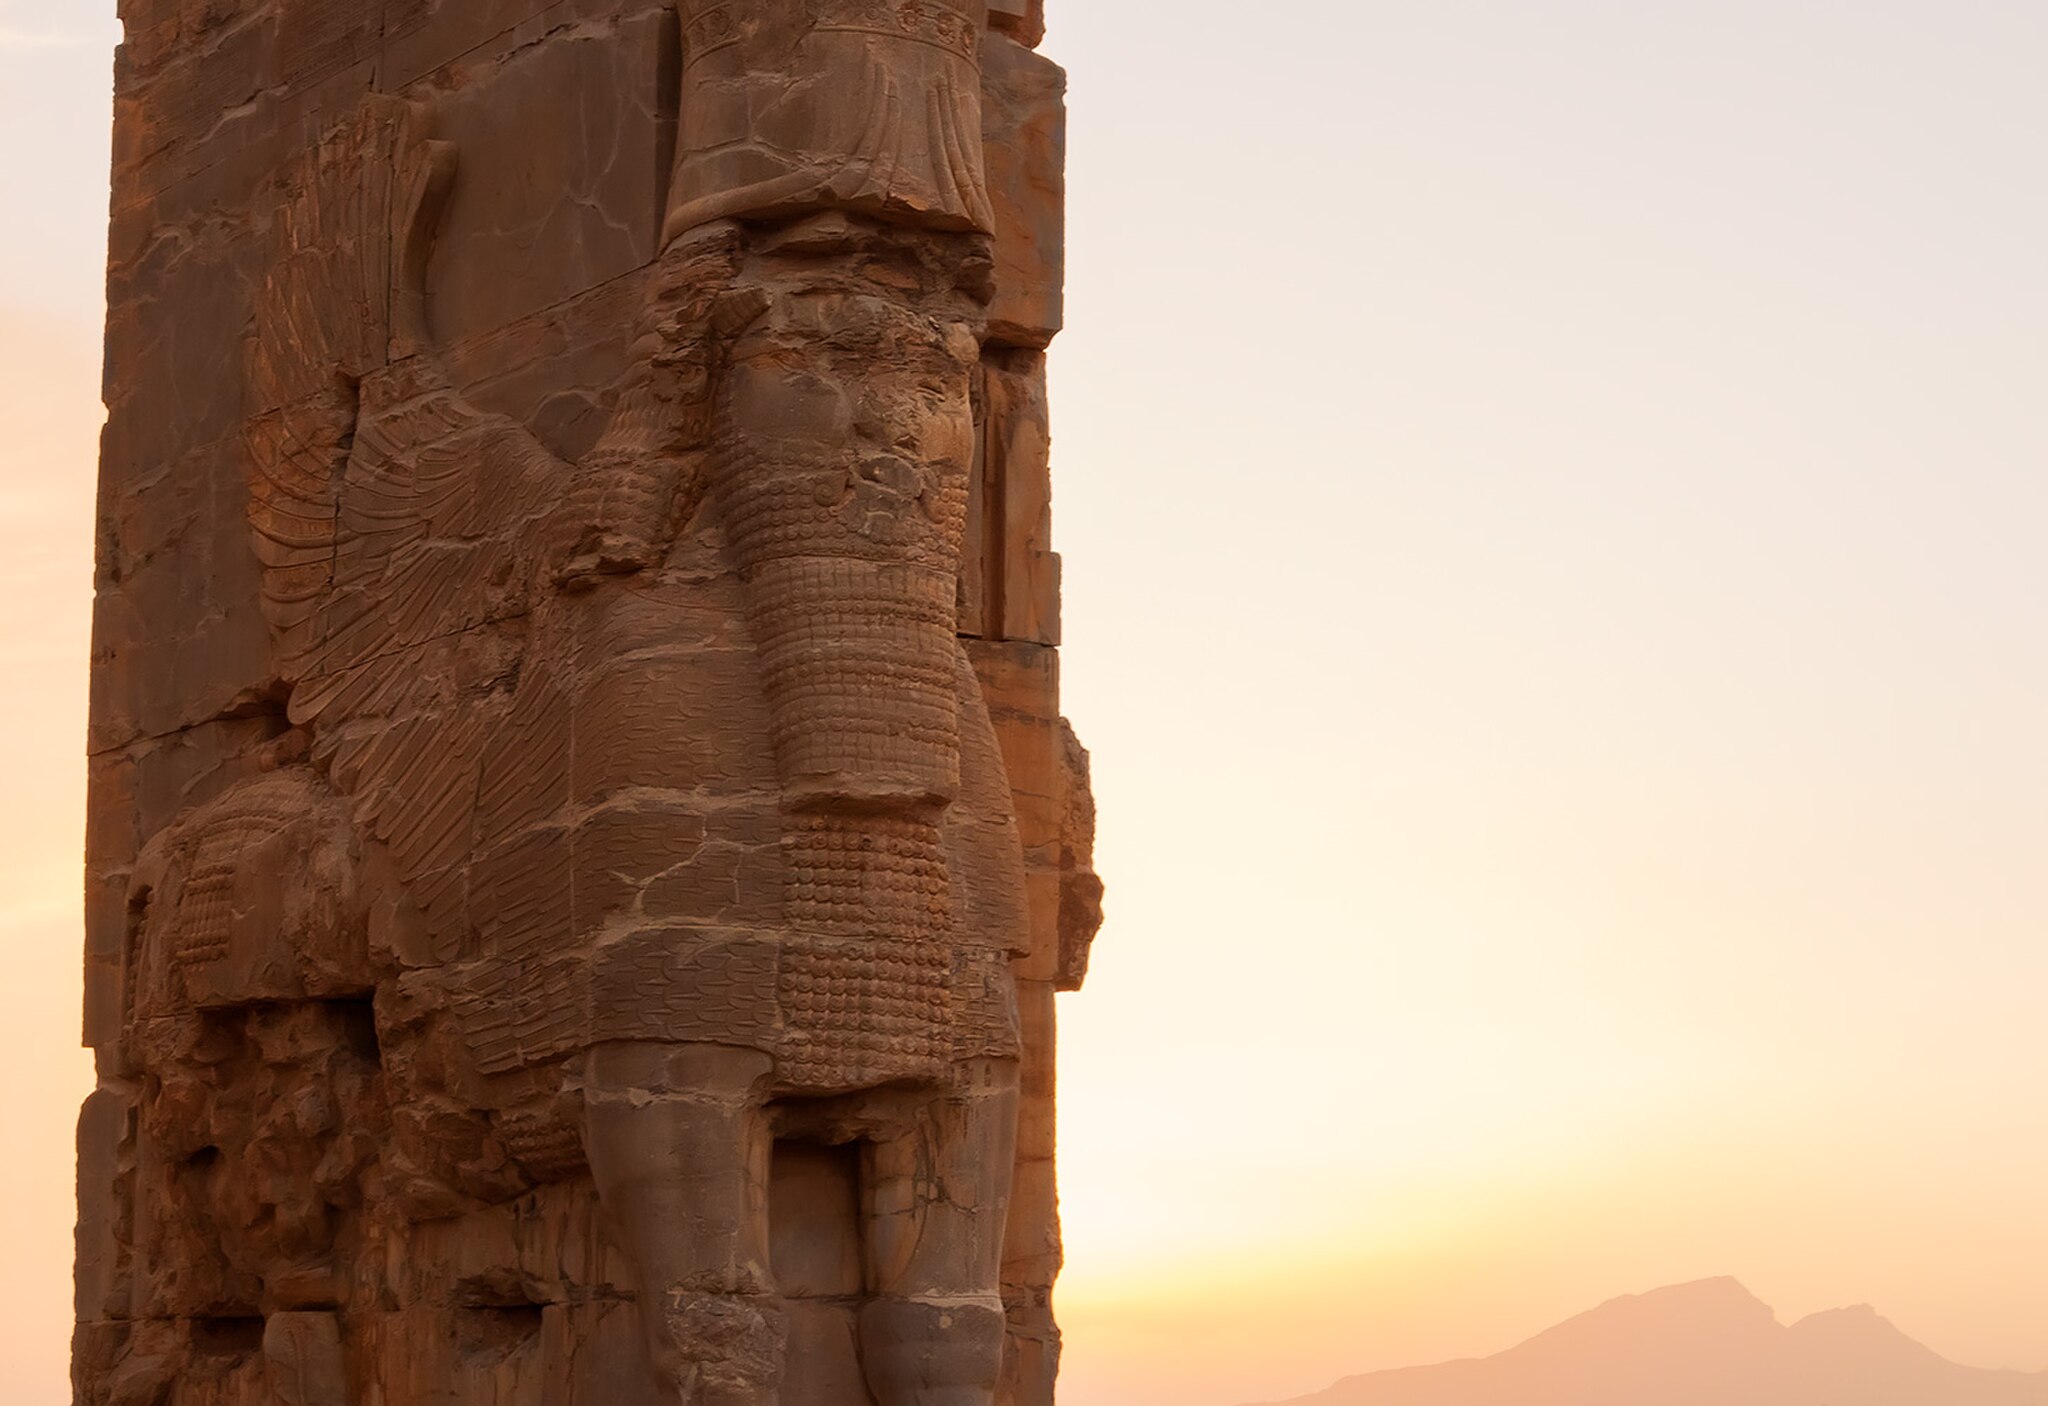
Title: Lamassu monument
Date: 2018-05-09
Categories: Images from Wiki Loves Monuments 2018, Self-published work, Cultural heritage monuments in Iran with known IDs, Sunsets of Persepolis, Uploaded via Campaign:wlm-ir, Images from Wiki Loves Monuments in Marvdasht, Iran photographs taken on 2018-05-09, Images from Wiki Loves Monuments 2018 in Iran